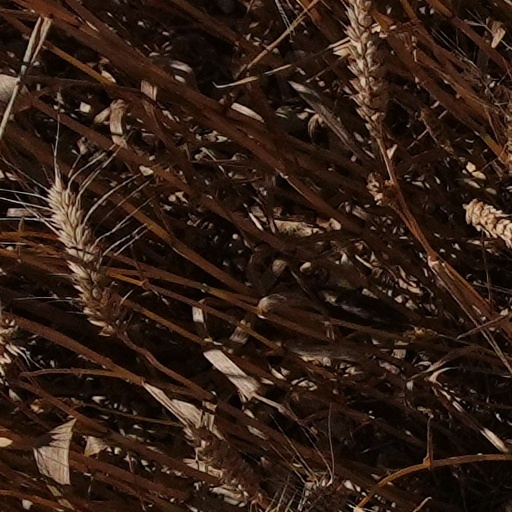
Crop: wheat